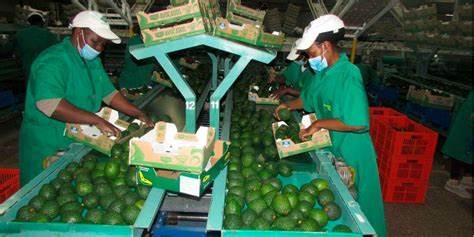
Hili ni kampuni la avocado ambapo kuna wafanyikazi wanaochagua na kupanga avocado. Tunaona pia kuna makreti nyuma ya za kuweka avocado za kutenganisha.